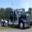
Label: truck